Boston Ideal Opera Company

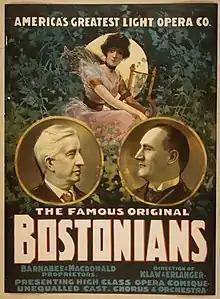
1899 poster for The Bostonians

The Boston Ideal Opera Company, later The Bostonians, was a comic opera acting company based in Boston from 1878 through 1905.